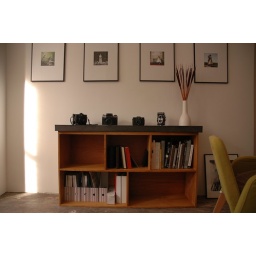
book shelf by joel and kate (humankind design)